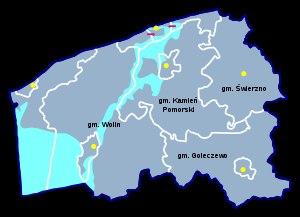
Le powiat de Kamień Pomorski est un powiat appartenant à la voïvodie de Poméranie occidentale dans le nord-ouest de la Pologne.